SMS Grille

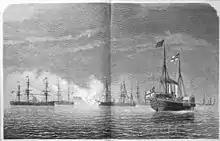
Illustration of the fleet conducting maneuvers; is at right in the background, along with several ironclads and the Kaiser's yacht (foreground)

In 1885, was used for surveying work off the coast of Mecklenburg, the bay at Aarøsund, and around Rügen, covering a distance of some . The ship was thoroughly overhauled at the (Imperial Shipyard) in Danzig in 1886. She received significant improvements, including a new propulsion system and new planking for her decks. The work was completed in late 1888, and on 1 January 1889 she was assigned to the recently created Reserve Division of the Baltic Sea. On 2 May, she began a series of cruises along the coast with naval officers aboard to familiarize them with various locations along Germany's Baltic coast. She also took part in the training maneuvers with the rest of the fleet, including participating in a preparatory cruise in the western Baltic and into the Elbe river before the annual fleet exercises in September.